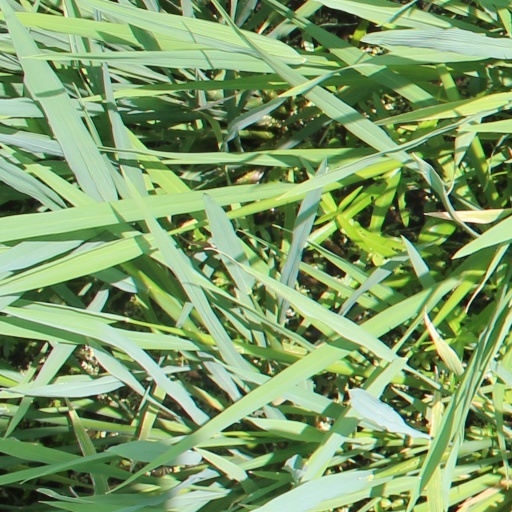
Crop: rice